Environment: real
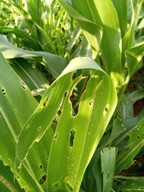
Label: fall_armyworm